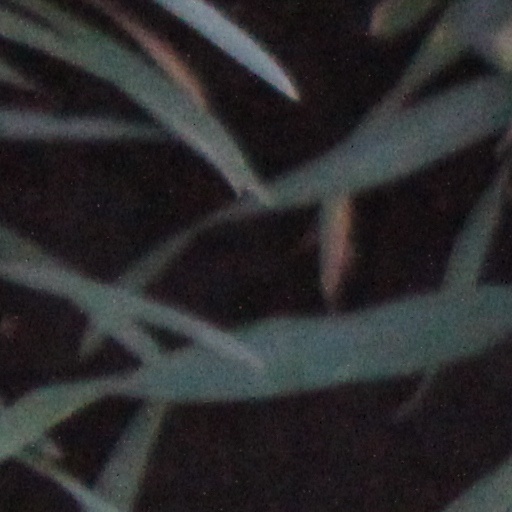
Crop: wheat